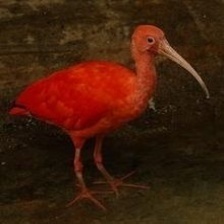
Species: SCARLET IBIS
Scientific name: EUDOCIMUS RUBER